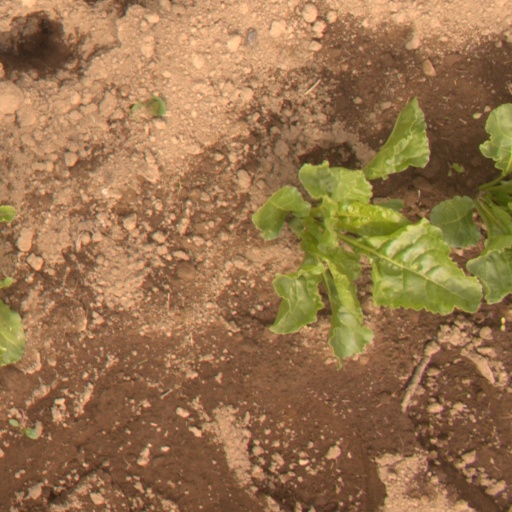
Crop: sugar beet